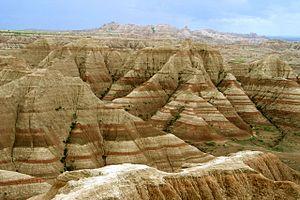
Cœur de tonnerre est un film policier américain réalisé par Michael Apted, sorti en 1992. Son scénario est écrit dans le style des romans policiers ethnologiques de Tony Hillerman, lui-même inspiré par l'écrivain australien Arthur Upfield.